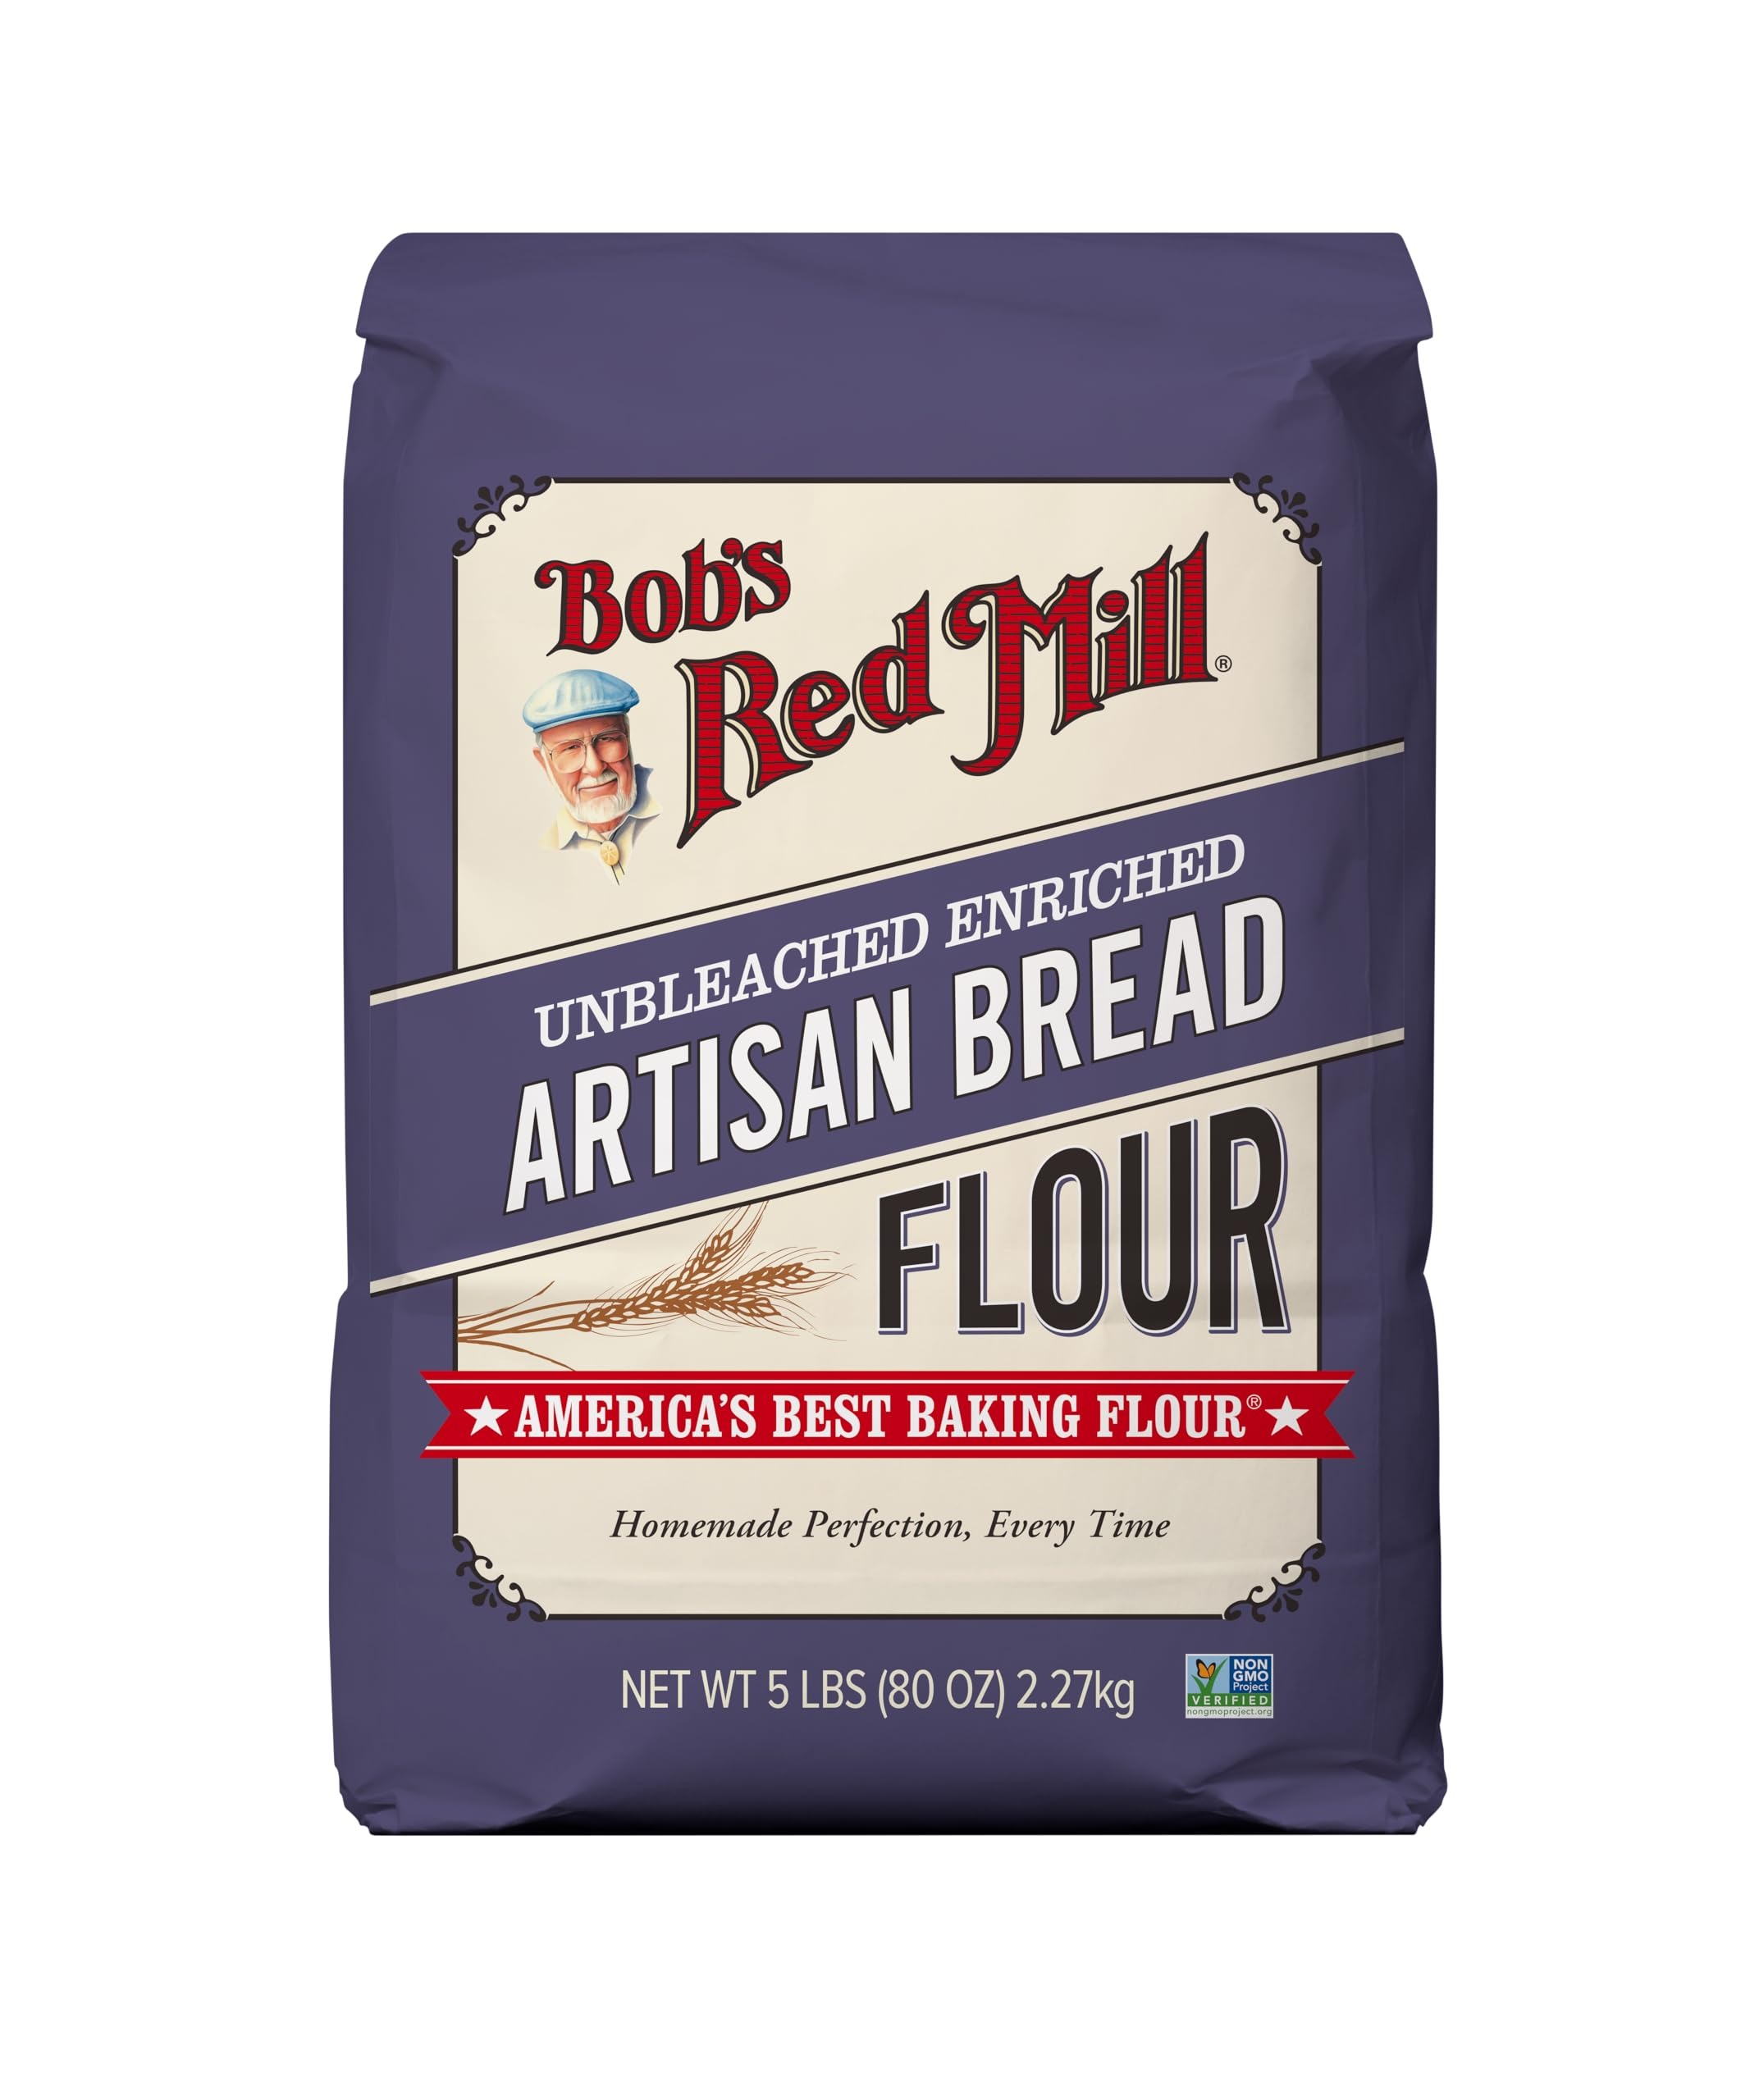
Item Name: Bob's Red Mill Artisan Bread Flour, 5lb (Pack of 1) - Vegan, Kosher, Unbleached, Unbromated
Bullet Point 1: Contains 12.5–13.5% protein for a chewier texture, higher rise and crisper crust
Bullet Point 2: Ideal for sandwich loaves, baguettes, pizza crust, rolls, bagels and more
Bullet Point 3: High in iron: Excellent source of iron.
Bullet Point 4: Enriched: Excellent source of thiamin and folate, good source of riboflavin and niacin
Bullet Point 5: BOB'S RED MILL: Make folks a little happier: it’s the idea that keeps our stone mills grinding to fill every bag with wholesome goodness
Value: 80.0
Unit: Ounce

Price: 6.535